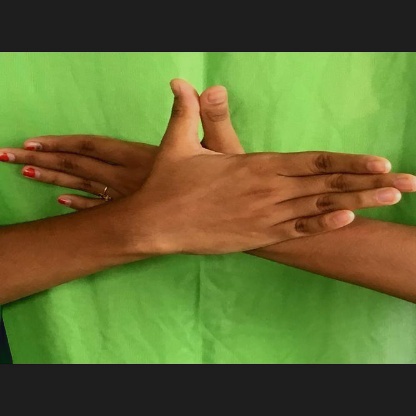
Mudra: Garuda